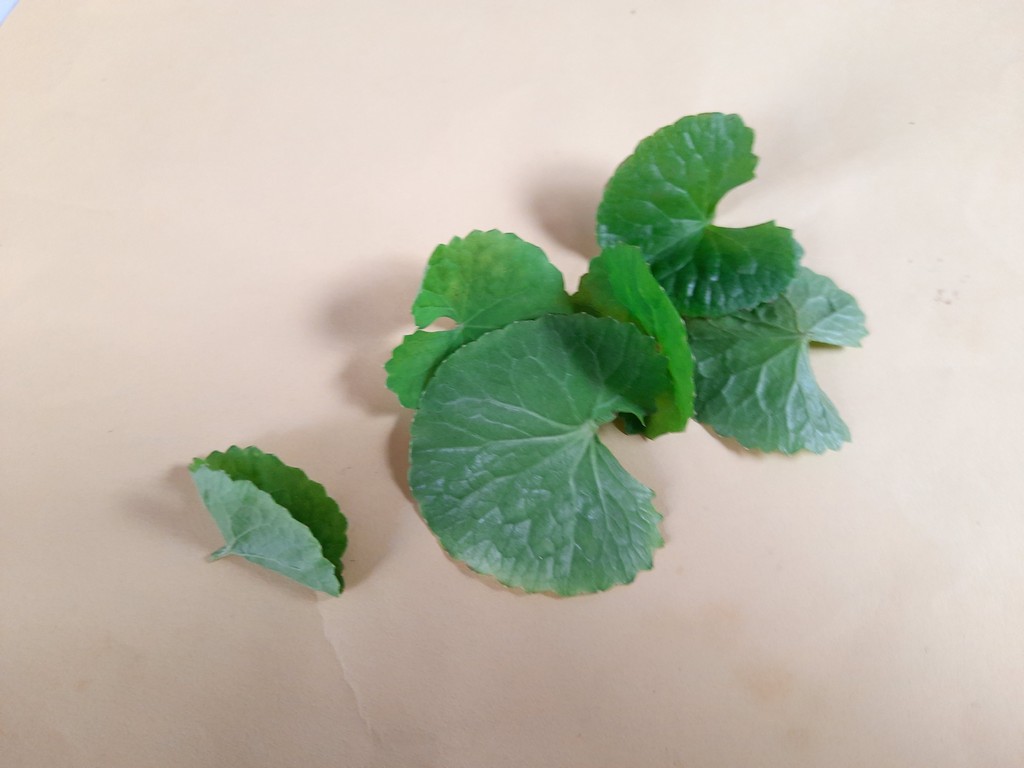
Label: Healthy